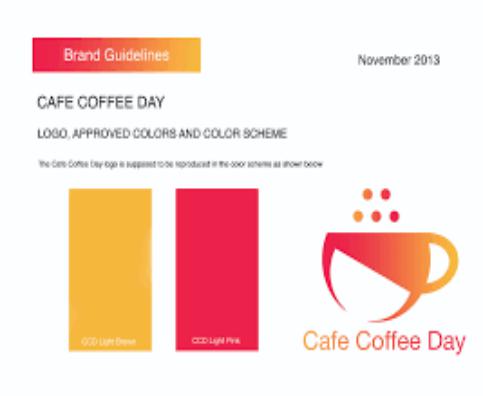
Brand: Cafe Coffee Day
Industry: Food